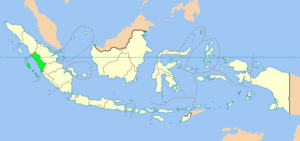
Vestsumatra
Vestsumatra (markeret med grønt)
Vestsumatra er en provins i Indonesien, beliggende på den vestlige del af øen Sumatra. Provinsen har et areal på 42.297 km² og er beboet af ca. 4.241.000 indbyggere. Hovedstaden og den største by er Padang.